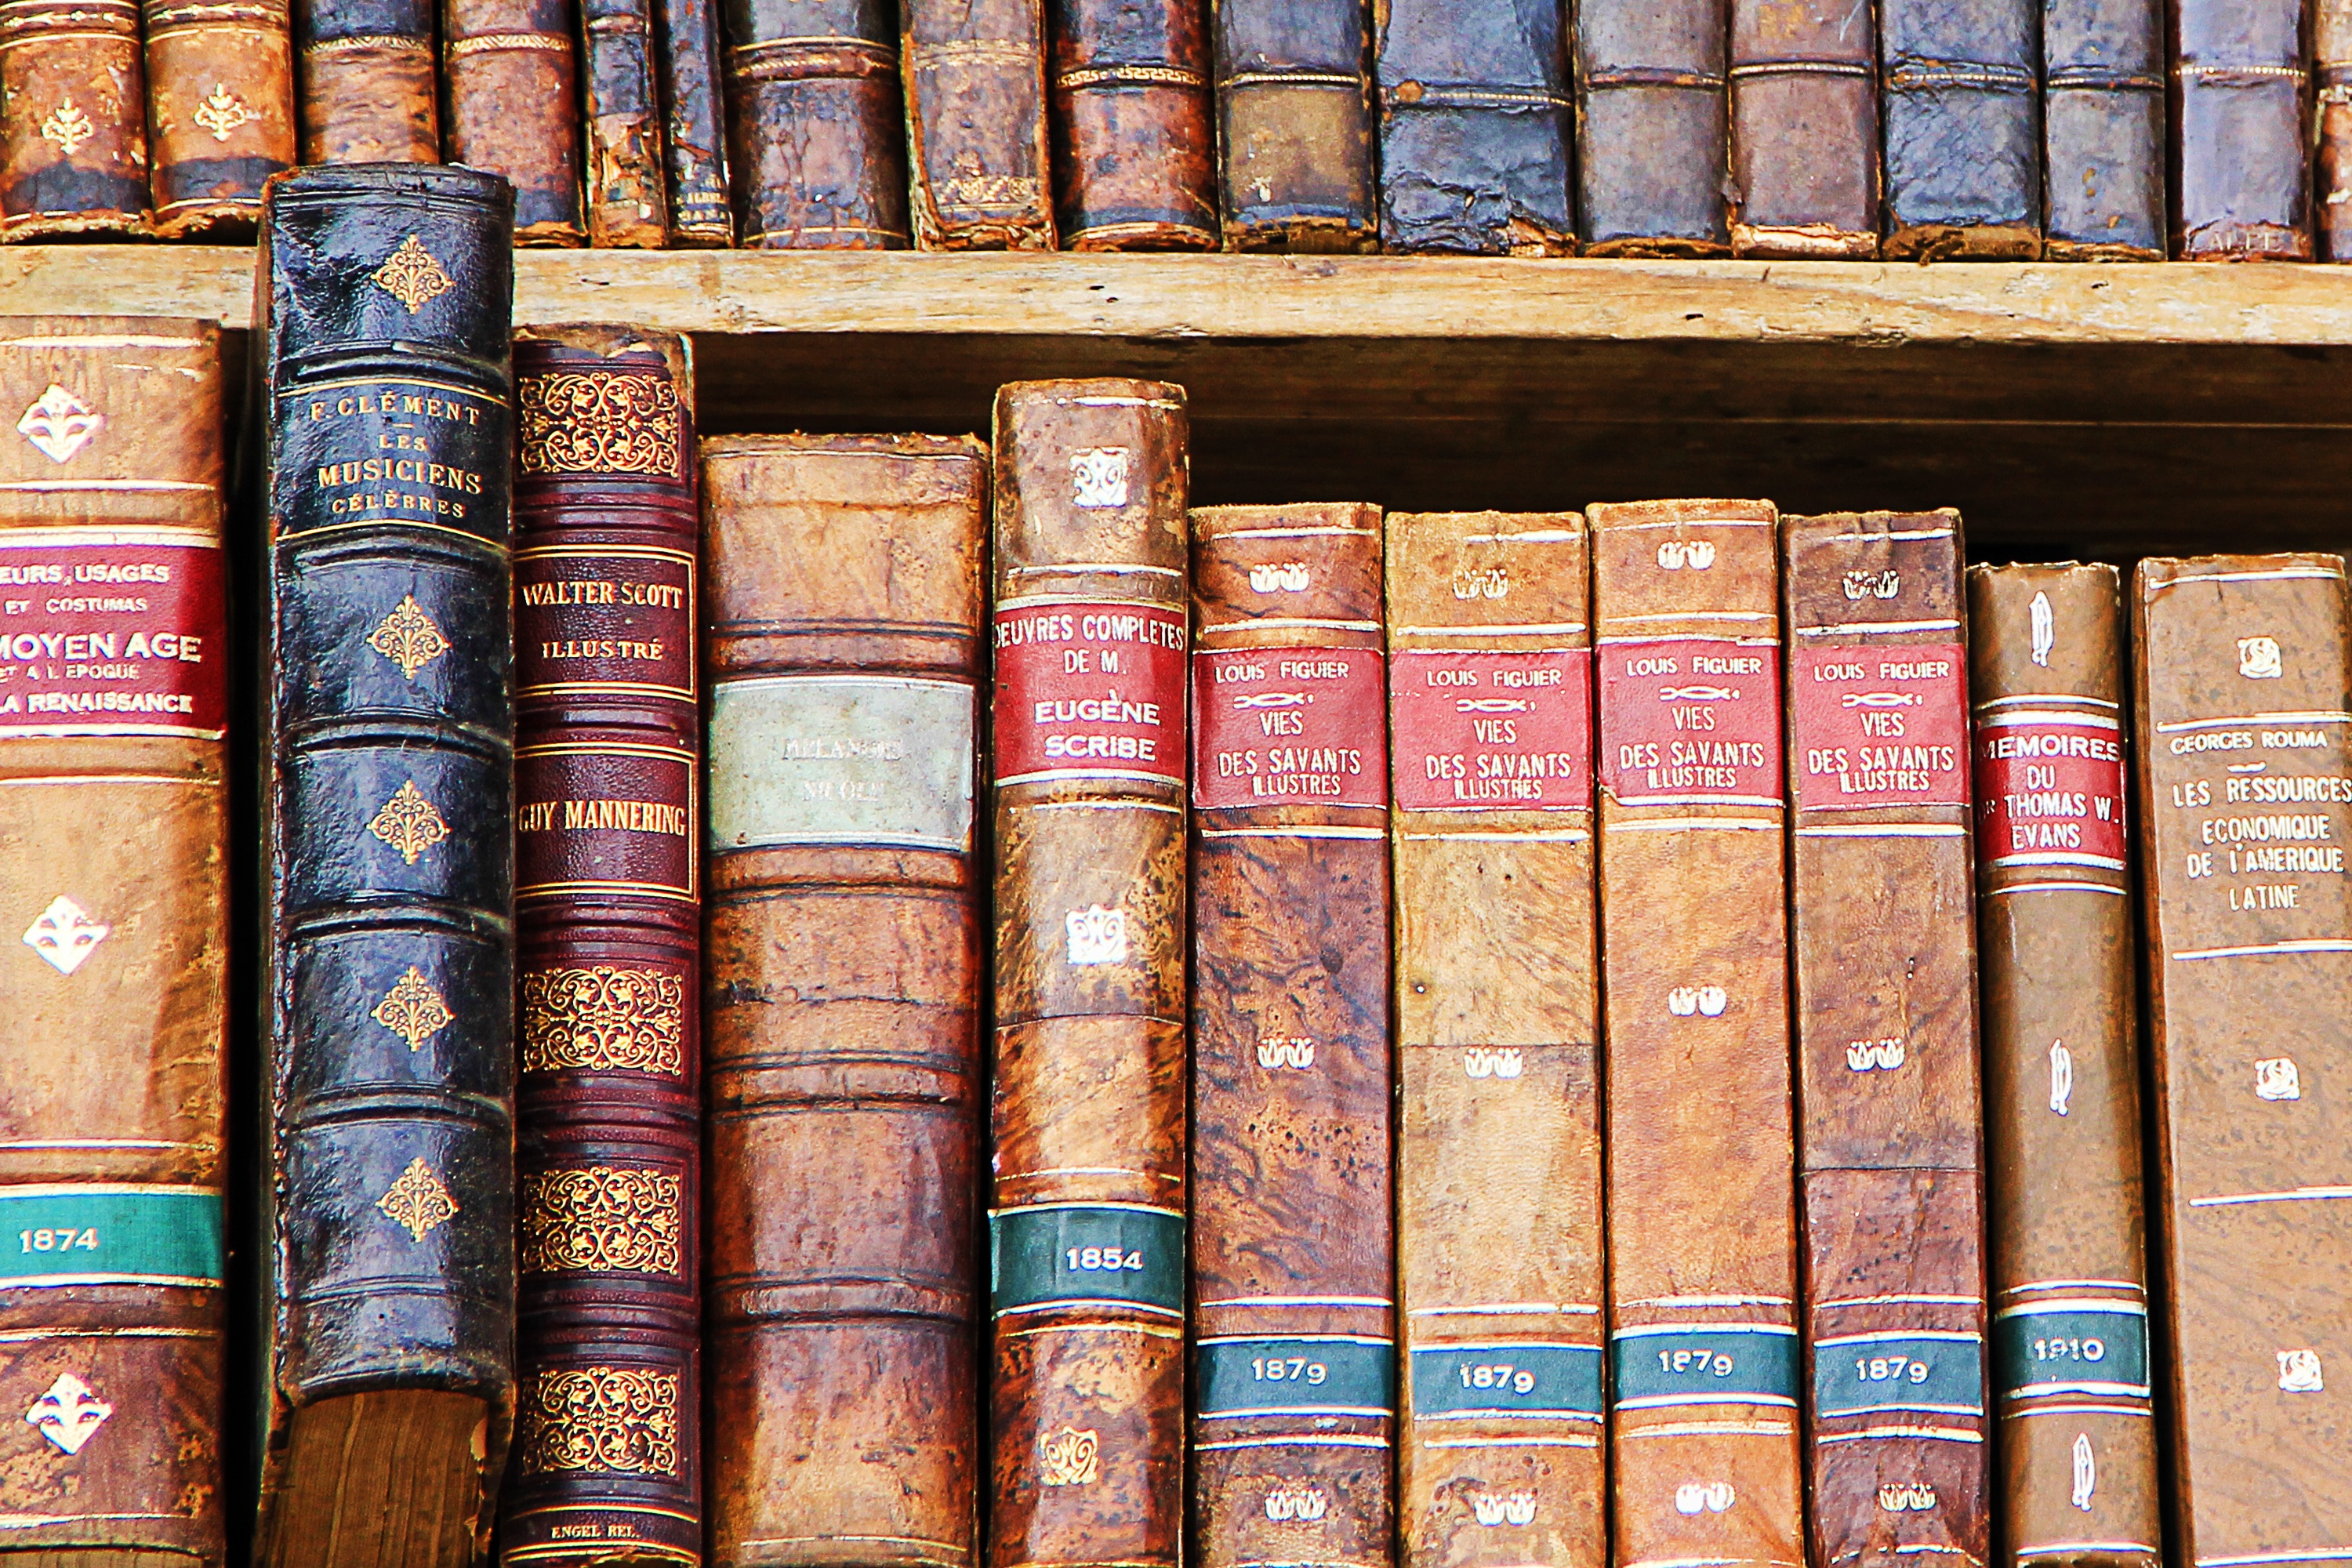
book, wood, bookcase, art, worn, literature, library, books, historically, used, antiquarian, old books